Tom McKibbin

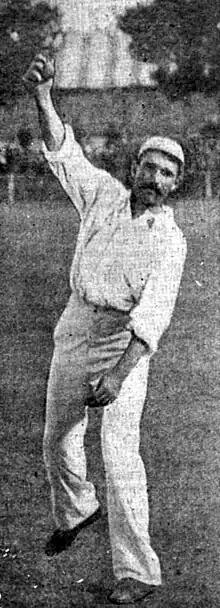
McKibbin in about 1895

Thomas Robert McKibbin (10 December 1870 – 15 December 1939) was an Australian cricketer who played in five Test matches from 1895 to 1898.